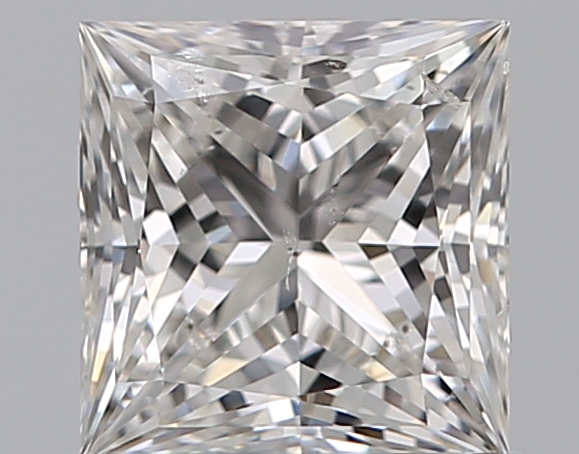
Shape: princess
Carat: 0.7
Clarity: SI1
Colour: F
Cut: EX
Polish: EX
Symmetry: VG
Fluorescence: N
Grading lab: GIA
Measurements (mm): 4.96 x 4.82 x 3.39